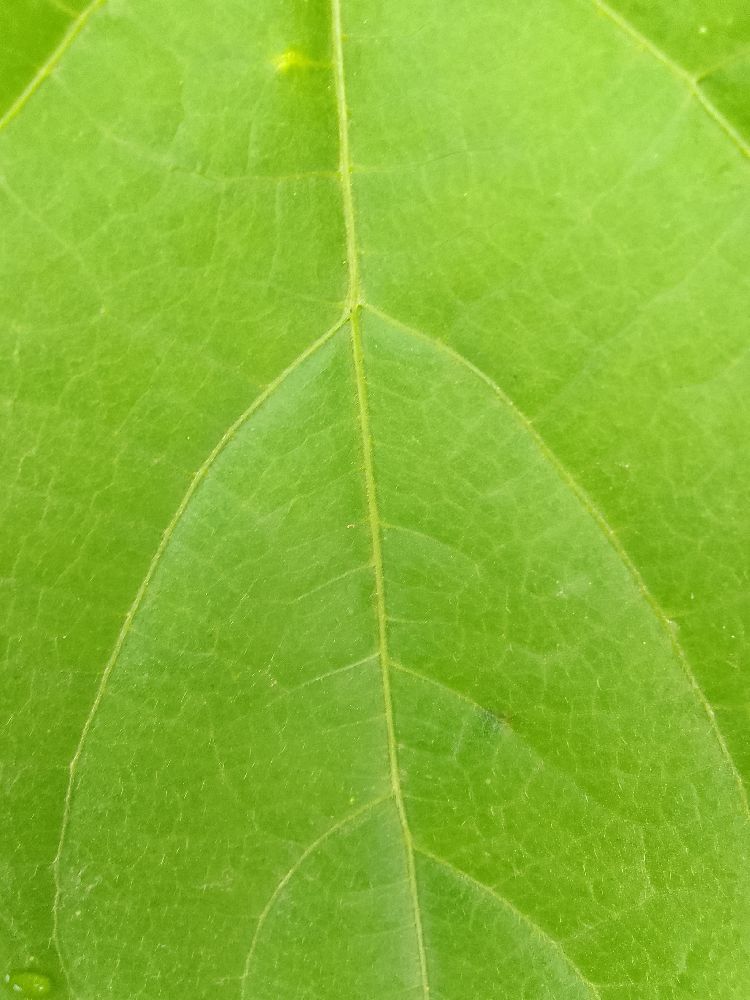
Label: healthy